Chlamyphoridae

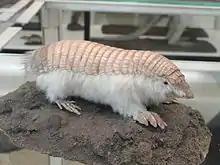
Taxidermied pink fairy armadillo ("Chlamyphorus truncatus")

Chlamyphoridae is a family of cingulate mammals. While glyptodonts have traditionally been considered stem-group cingulates outside the group that contains modern armadillos, there had been speculation that the extant family Dasypodidae could be paraphyletic based on morphological evidence. In 2016, an analysis of "Doedicurus" mtDNA found it was, in fact, nested within the modern armadillos as the sister group of a clade consisting of Chlamyphorinae and Tolypeutinae. For this reason, all extant armadillos but "Dasypus" were relocated to a new family. The scientific name comes from Ancient Greek, "cloak", and, "bearing".